Edna Howland

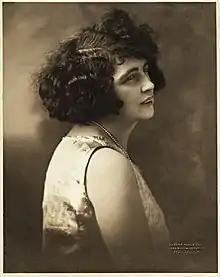
1920s photo by Tully's, Providence, RI

Edna Howland (born Sadie Edna Howland; September 22, 1886 – October 14, 1964) was an American vaudeville artist. She was best known for her piano playing and soprano voice. Between 1910 and 1920, she toured with Jack Kammerer, an acrobatic comedian. Billed as Kammerer & Howland, the duo described themselves as a "Classical Comedy Singing and Talking Act", and as performers of "Jollity and Jingles Mirthfully Mingled". She retired from show business in the early 1920s.